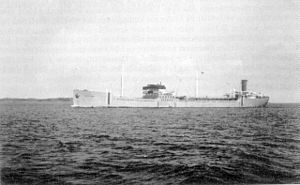
Psilanderaffæren / Baggrund / I Spanien og Portugal
Trelleborgstankeren Castor ud for Vigo i Spanien, maj 1940.
Psilanderaffæren var en episode, der indtraf i Skálafjørður nær Tórshavn på Færøerne under 2. verdenskrig den 20. juni 1940, hvor de fire svenske destroyere HMS Psilander, HMS Puke, HMS Romulus og HMS Remus blev tilbageholdt af Royal Navy. På dette tidspunkt var Danmark besat af Tyskland og England havde besat Færøerne. Tilbageholdelsen fandt sted, da briterne frygtede, at Tysklands Kriegsmarine ville beslaglægge dem og tage dem i tysk tjeneste, når de forlod Nordsøen.